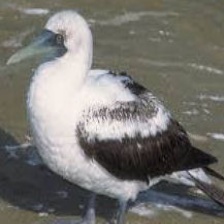
Species: ABBOTTS BOOBY
Scientific name: PAPASULA ABBOTTI